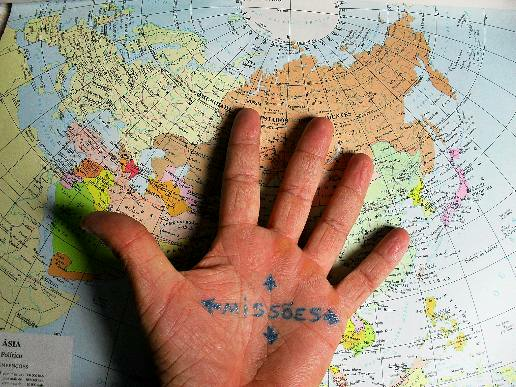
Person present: Yes